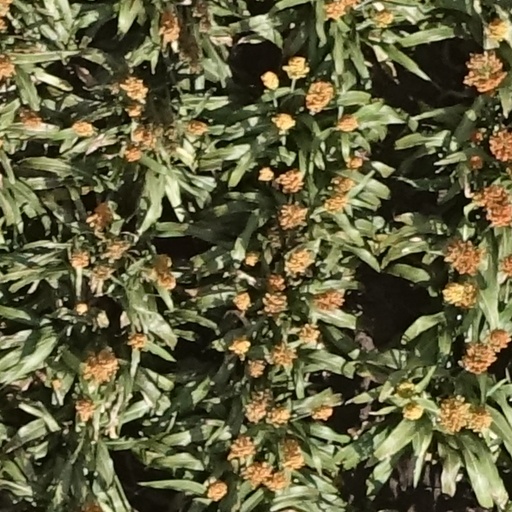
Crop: sorghum